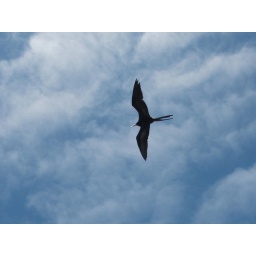
frigate bird against the blue sky